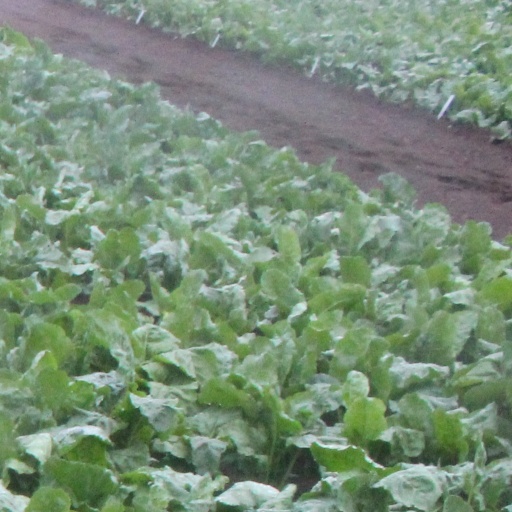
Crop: sugar beet